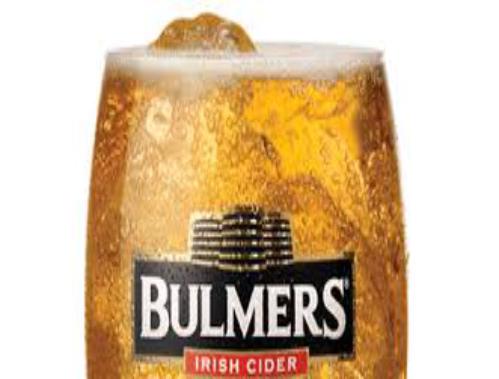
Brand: Magners Irish
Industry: Food